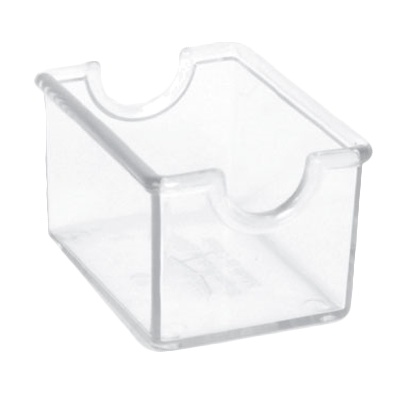
Thunder Group PLSP032CLA Sugar Packet Holder, rectangular, plastic, clear
PLSP032CL Sugar Packet Holder, rectangular, plastic, clear
Brand: Thunder Group
Category: Home & Garden > Kitchen & Dining > Kitchen Tools & Utensils > Sugar Dispensers